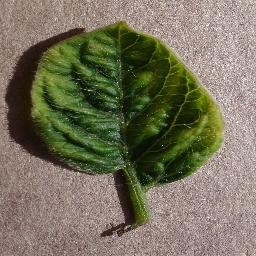
Label: Tomato___Tomato_Yellow_Leaf_Curl_Virus